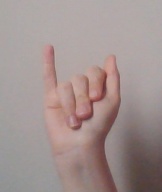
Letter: meem